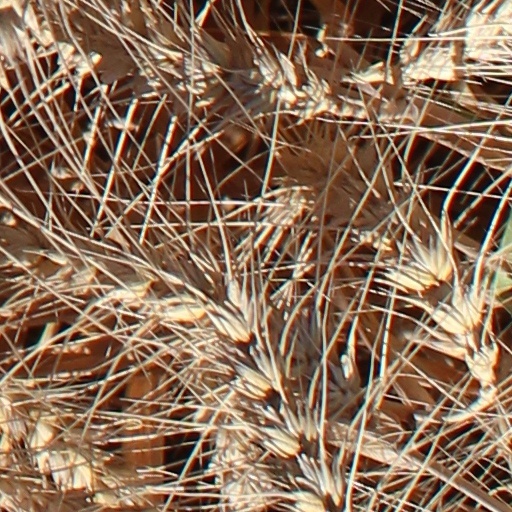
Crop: wheat